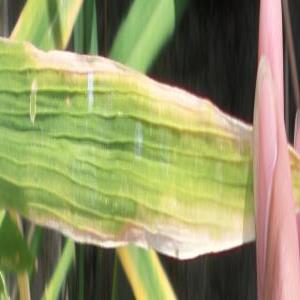
Disease: Bacterialblight